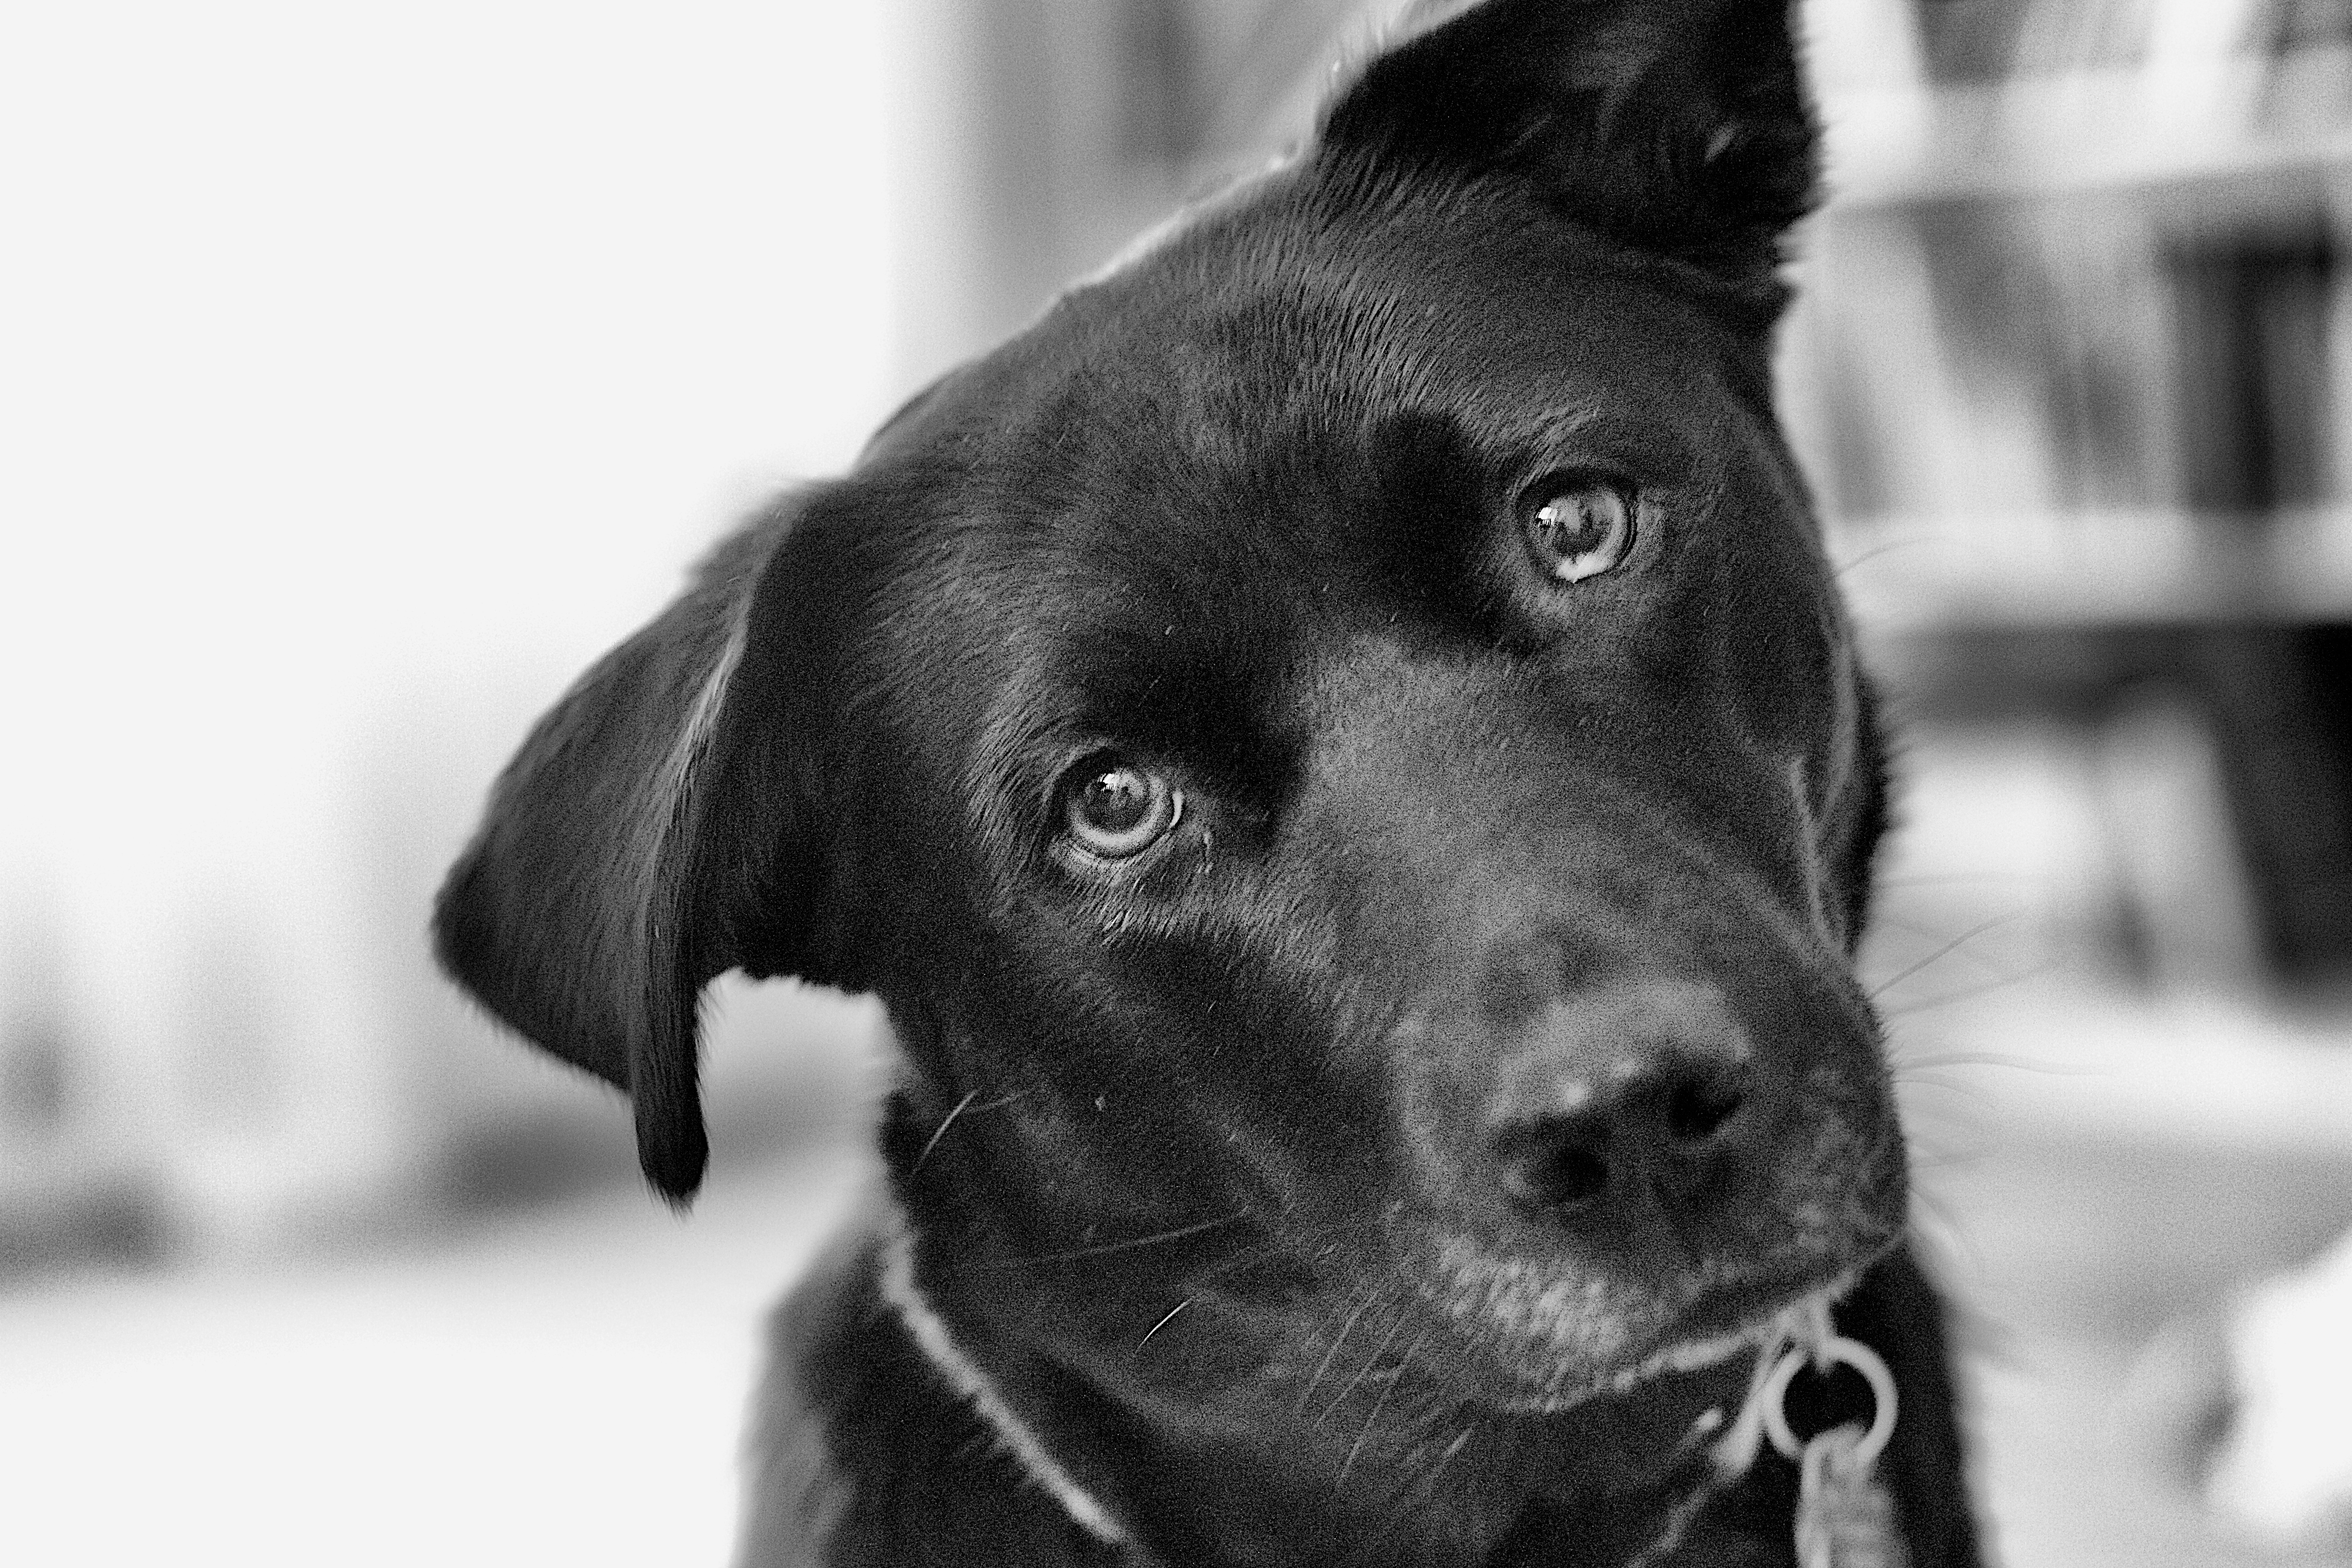
black and white, puppy, dog, mammal, black, monochrome, bw, snout, vertebrate, labrador retriever, 2013365, dog breed, animal shelter, monochrome photography, dog like mammal